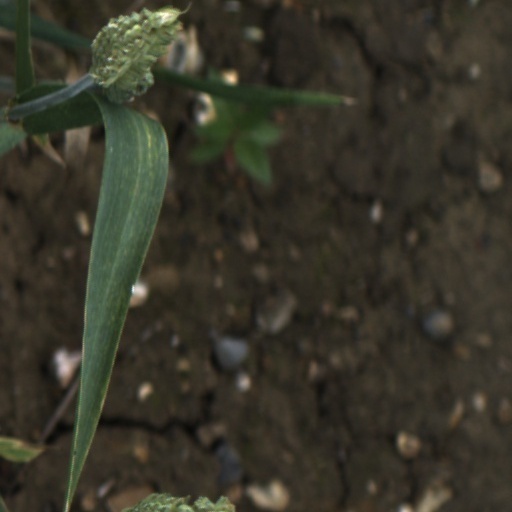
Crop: wheat